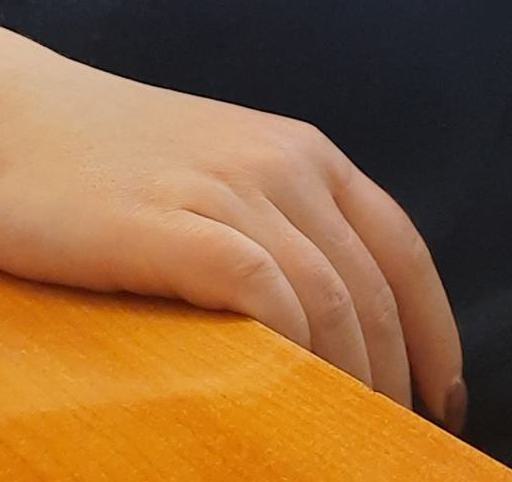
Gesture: no_gesture